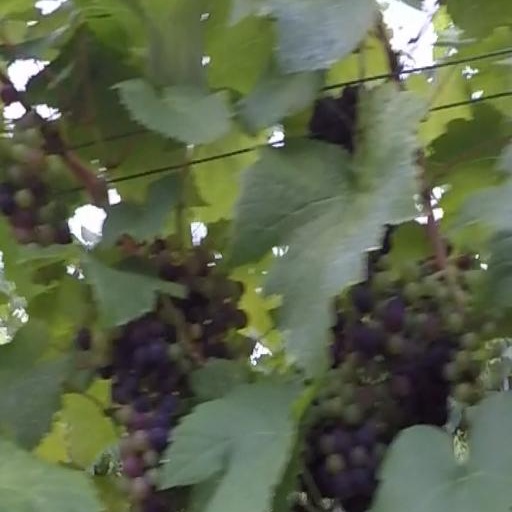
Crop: grape